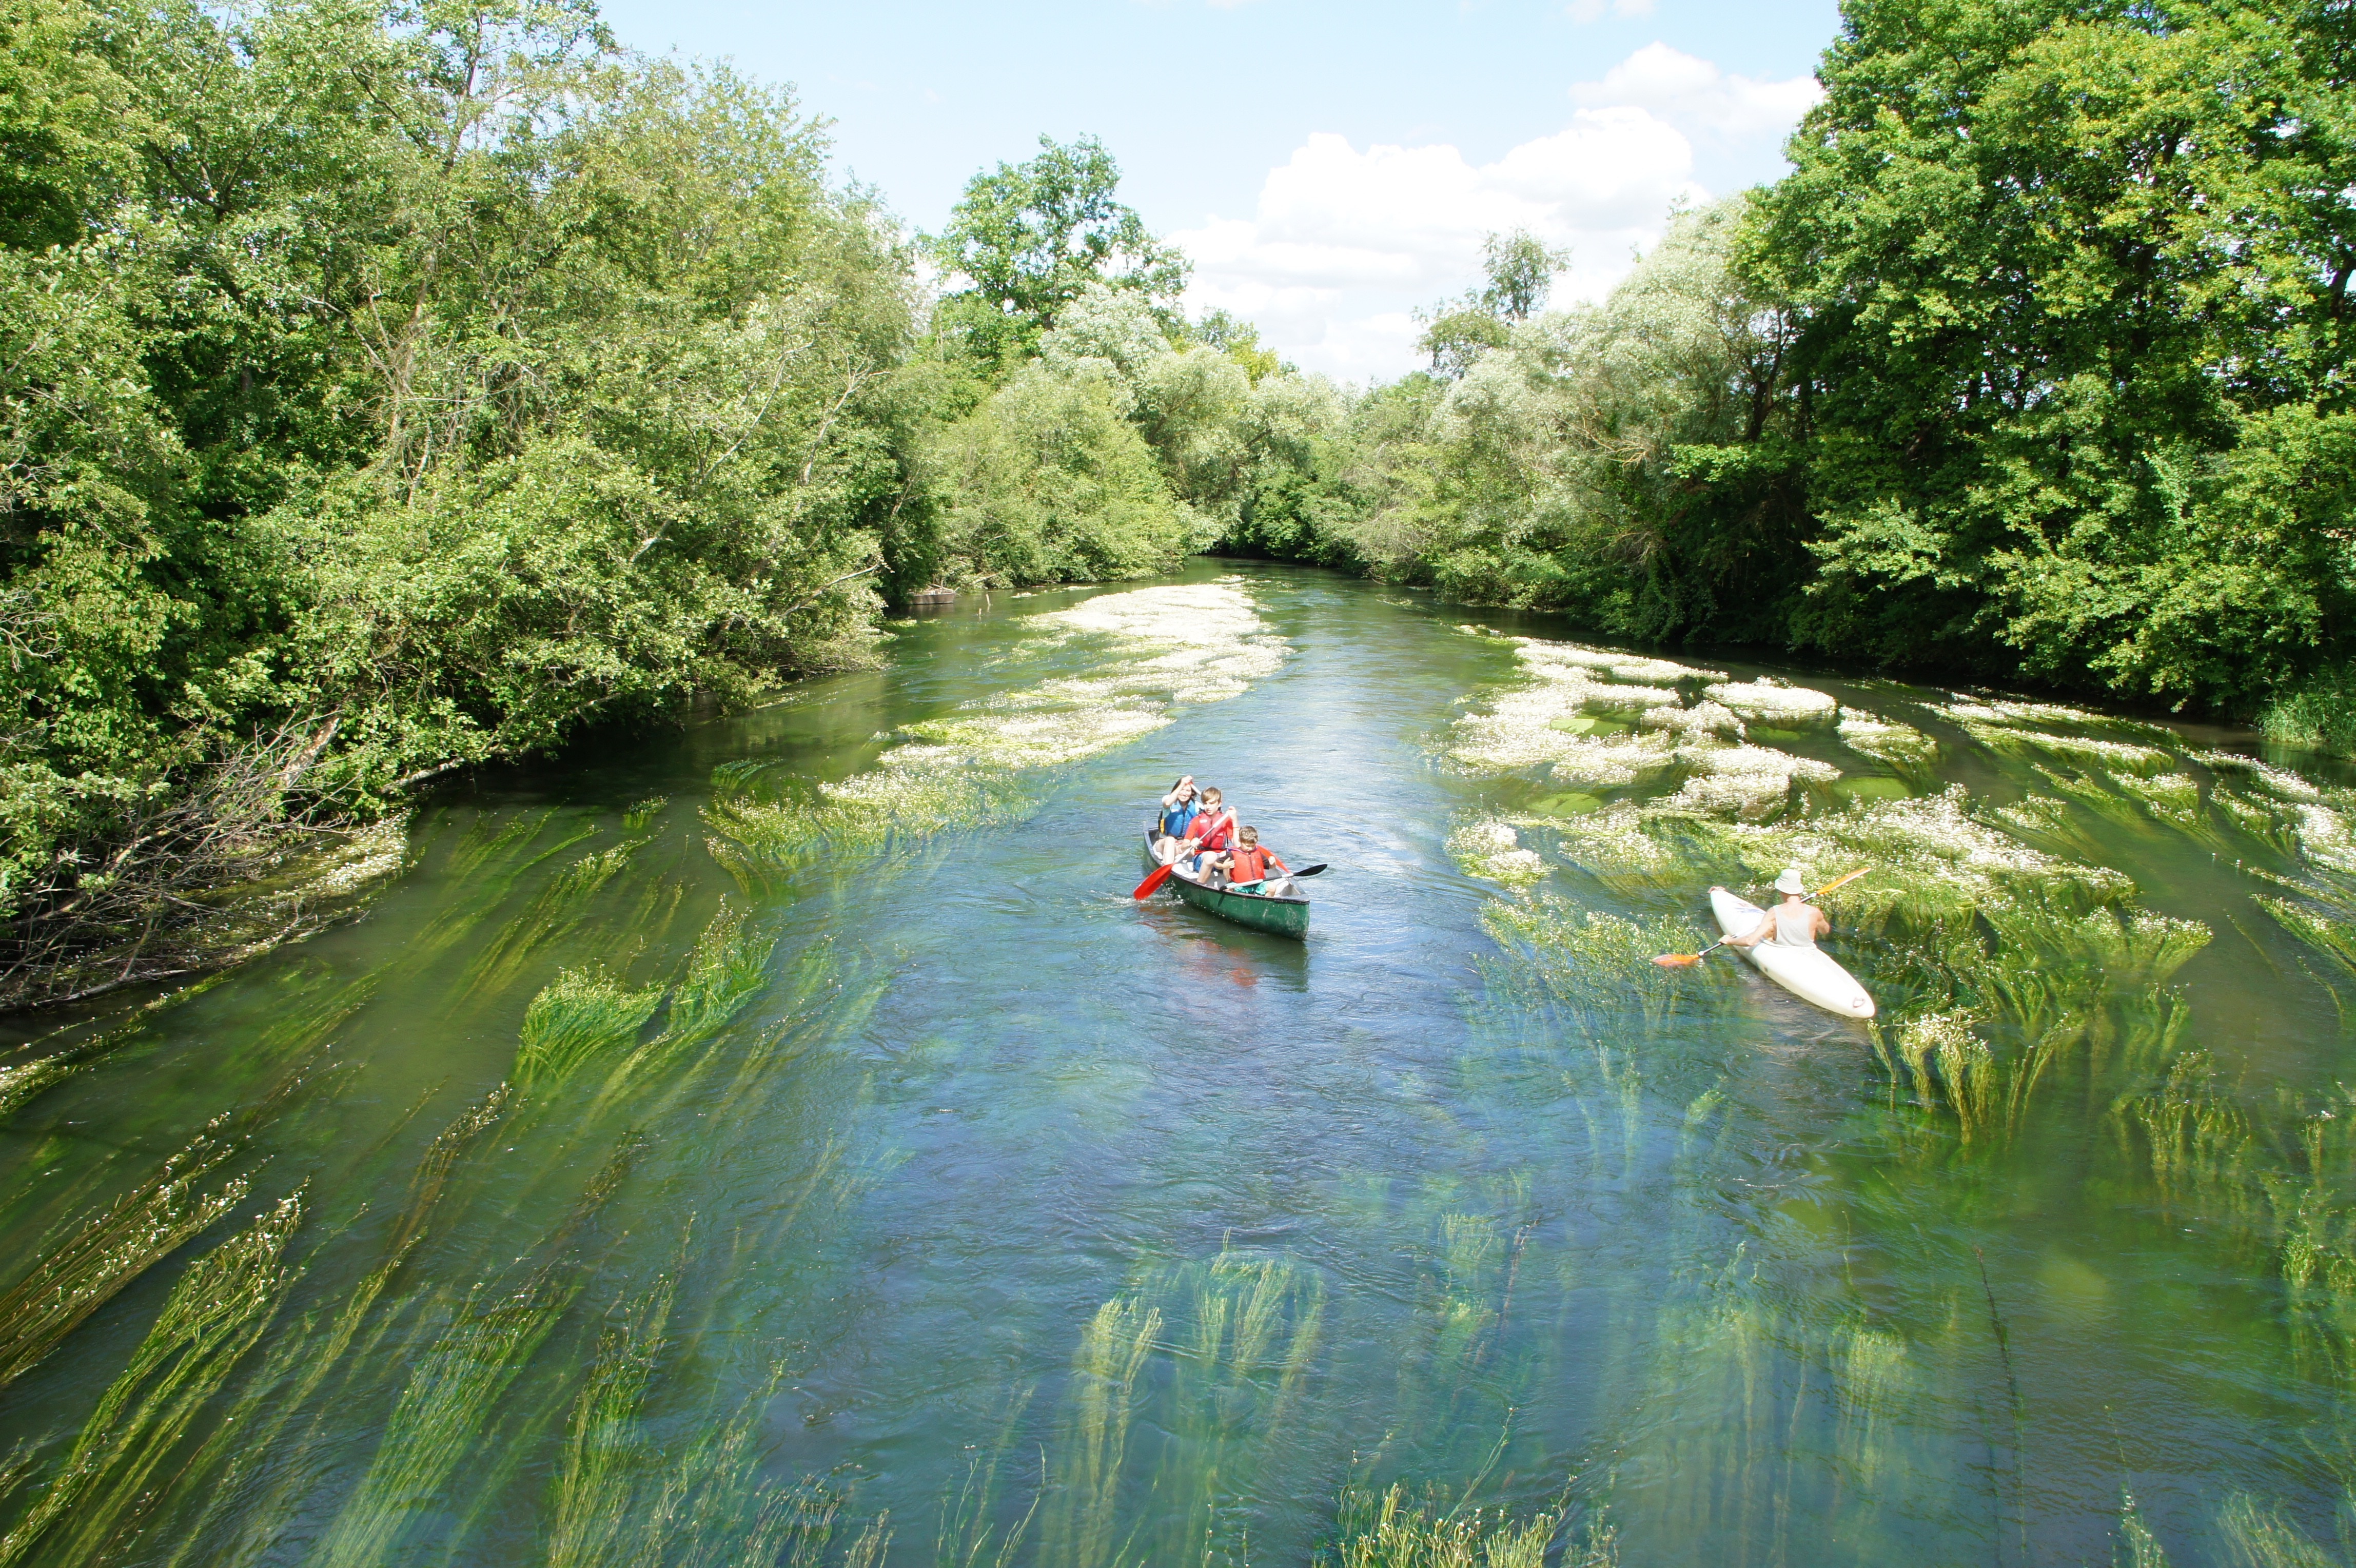
water, creek, boat, river, canal, summer, canoe, stream, vehicle, relax, holiday, rapid, leisure, waterway, boating, germany, watercourse, more, canoeing, landform, tauber casting